Suhail Nayyar

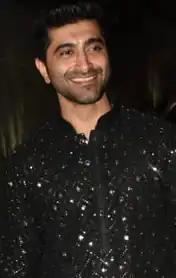
Nayyar in 2023

Suhail Nayyar is a part of the web series, "Life Sahi Hai", and co-starred in "Hotel Mumbai", a 2018 American-Australian thriller film based on the 26/11 Mumbai attacks, directed by Anthony Maras. His recent project was the film "Sharmaji Namkeen" (2022) in which he played the role of son of the protagonist. He then appeared in the movies "Ishq-e-Nadaan" (2023) and Murder Mubarak (2024).